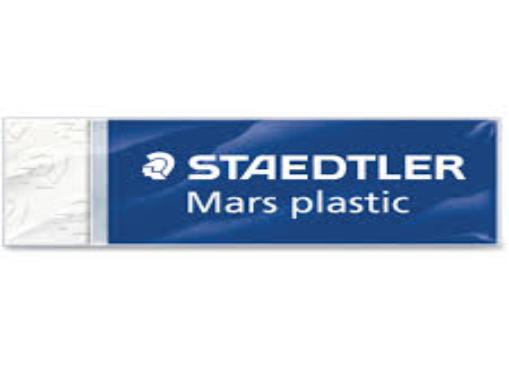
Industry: Necessities